Metal: A Headbanger's Journey

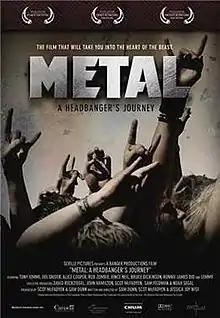
Original Theatrical poster

Metal: A Headbanger's Journey is a 2005 documentary film directed by Sam Dunn with Scot McFadyen and Jessica Wise. The film follows 31-year-old Dunn, a Canadian anthropologist, who has been a heavy metal fan since the age of 12. Dunn sets out across the world to uncover the various opinions on heavy metal music, including its origins, culture, controversy, and the reasons it is loved by so many people. The film made its debut at the 2005 Toronto International Film Festival, and was released as a two-disc special edition DVD in the US on 19 September 2006.